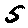
Label: 5